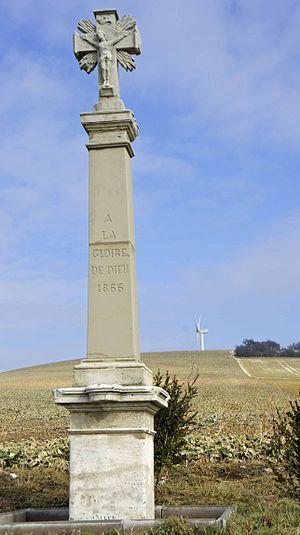
Croix et au second plan un moulin à vent à Courcelles sur Aire.
Courcelles-sur-Aire est une commune française située dans le département de la Meuse, en région Grand Est.